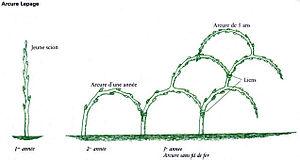
L'arcure est une technique utilisée en arboriculture fruitière consistant à courber, à l'aide de ligatures, les branches des arbres fruitiers de façon à stimuler la production de fruits grâce à une meilleure diffusion de la sève vers les boutons à fruits. Elle permet de la privilégier au profit de la « mise à bois ».